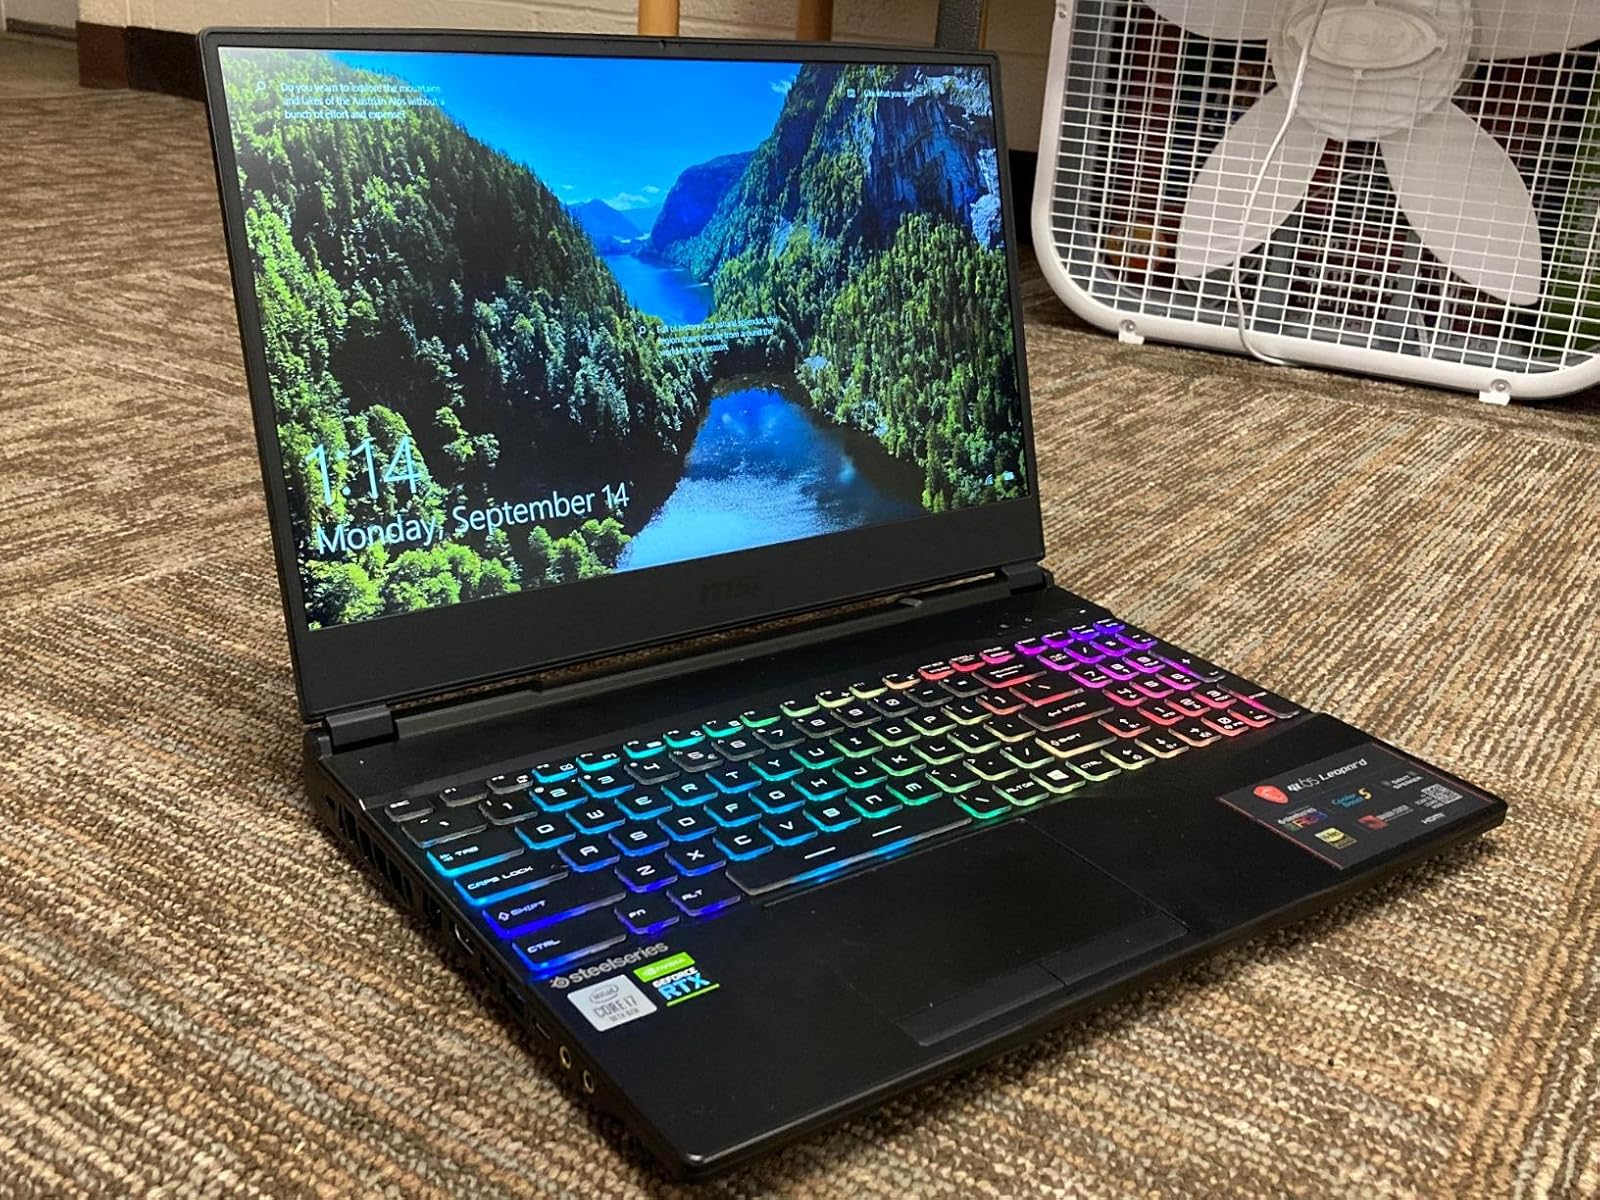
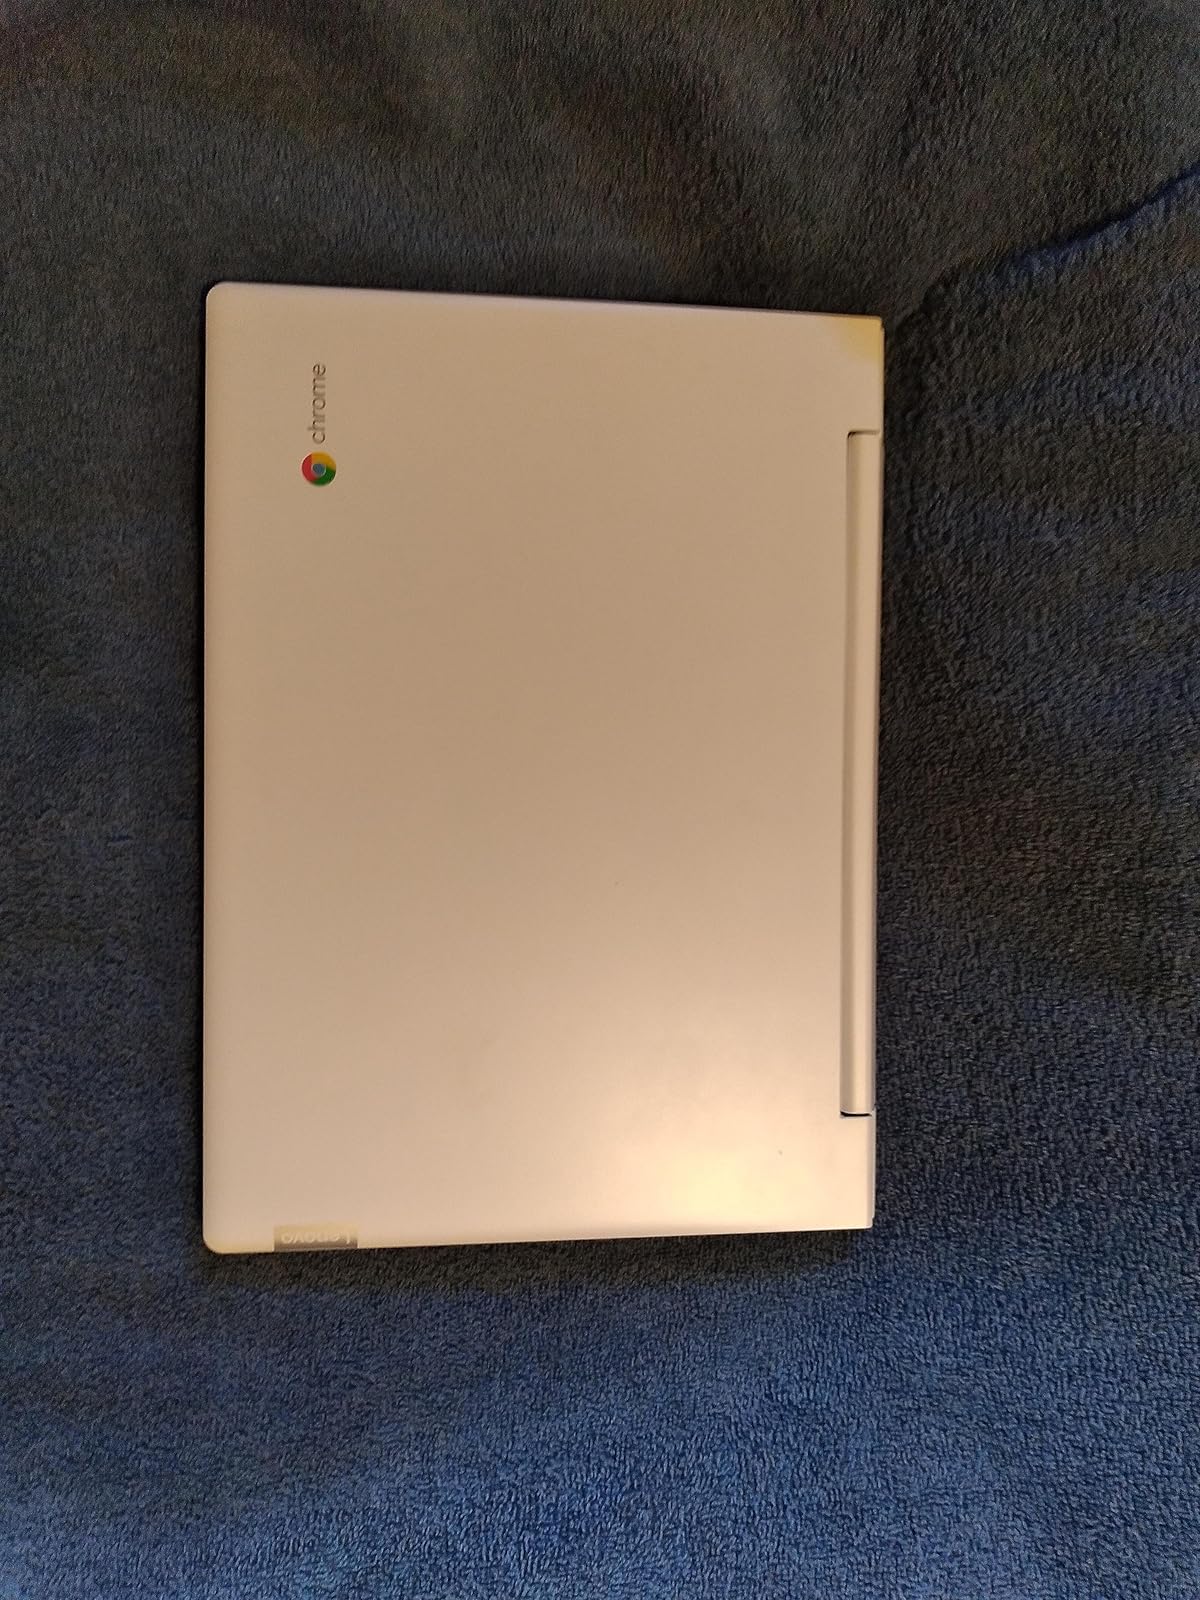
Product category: laptop
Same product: no